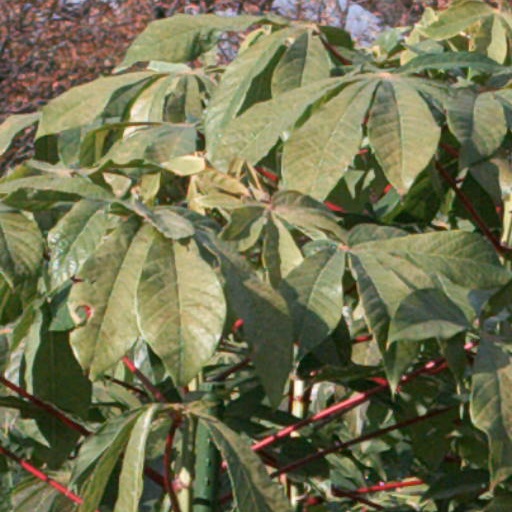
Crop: cassava